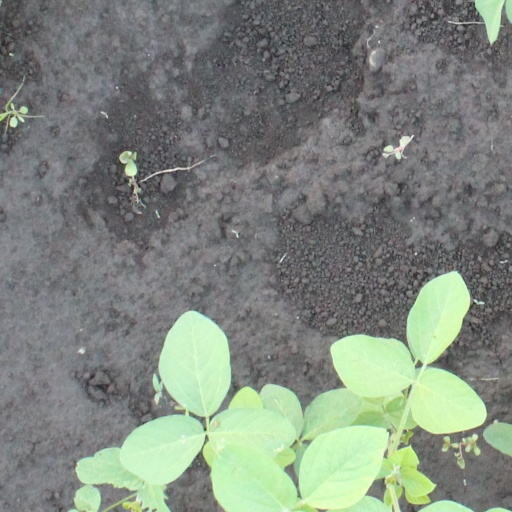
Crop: soybean